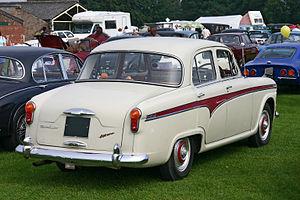
La série des Austin Westminster sont de grandes berlines et breaks qui ont été vendus par le constructeur Britannique Austin à partir de 1954, en remplacement de l'A70 Hereford. La ligne Westminster fut produite sous les dénominations A90, A95, A99, A105 et A110 jusqu'en 1968, quand la nouvelle Austin 3 Litres prit sa place. Des versions de la Westminster Farina ont également été produites sous les marques Wolseley et Vanden Plas. 101.634 Westminster ont été construites.